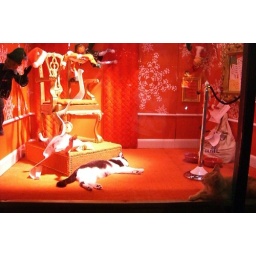
Dead cat in the window at Macy's